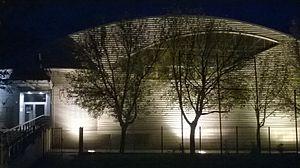
Complexe sportif Christian Rosskopf à Chartres
Chartres est la préfecture du département d'Eure-et-Loir, dans la région Centre-Val de Loire. La ville se situe à quatre-vingt-dix kilomètres de Paris.
Le C' Chartres tennis de table est un club de tennis de table basé à Chartres, fondé en 2003 et qui évolue dix ans en Pro A, de 2009 à 2019.